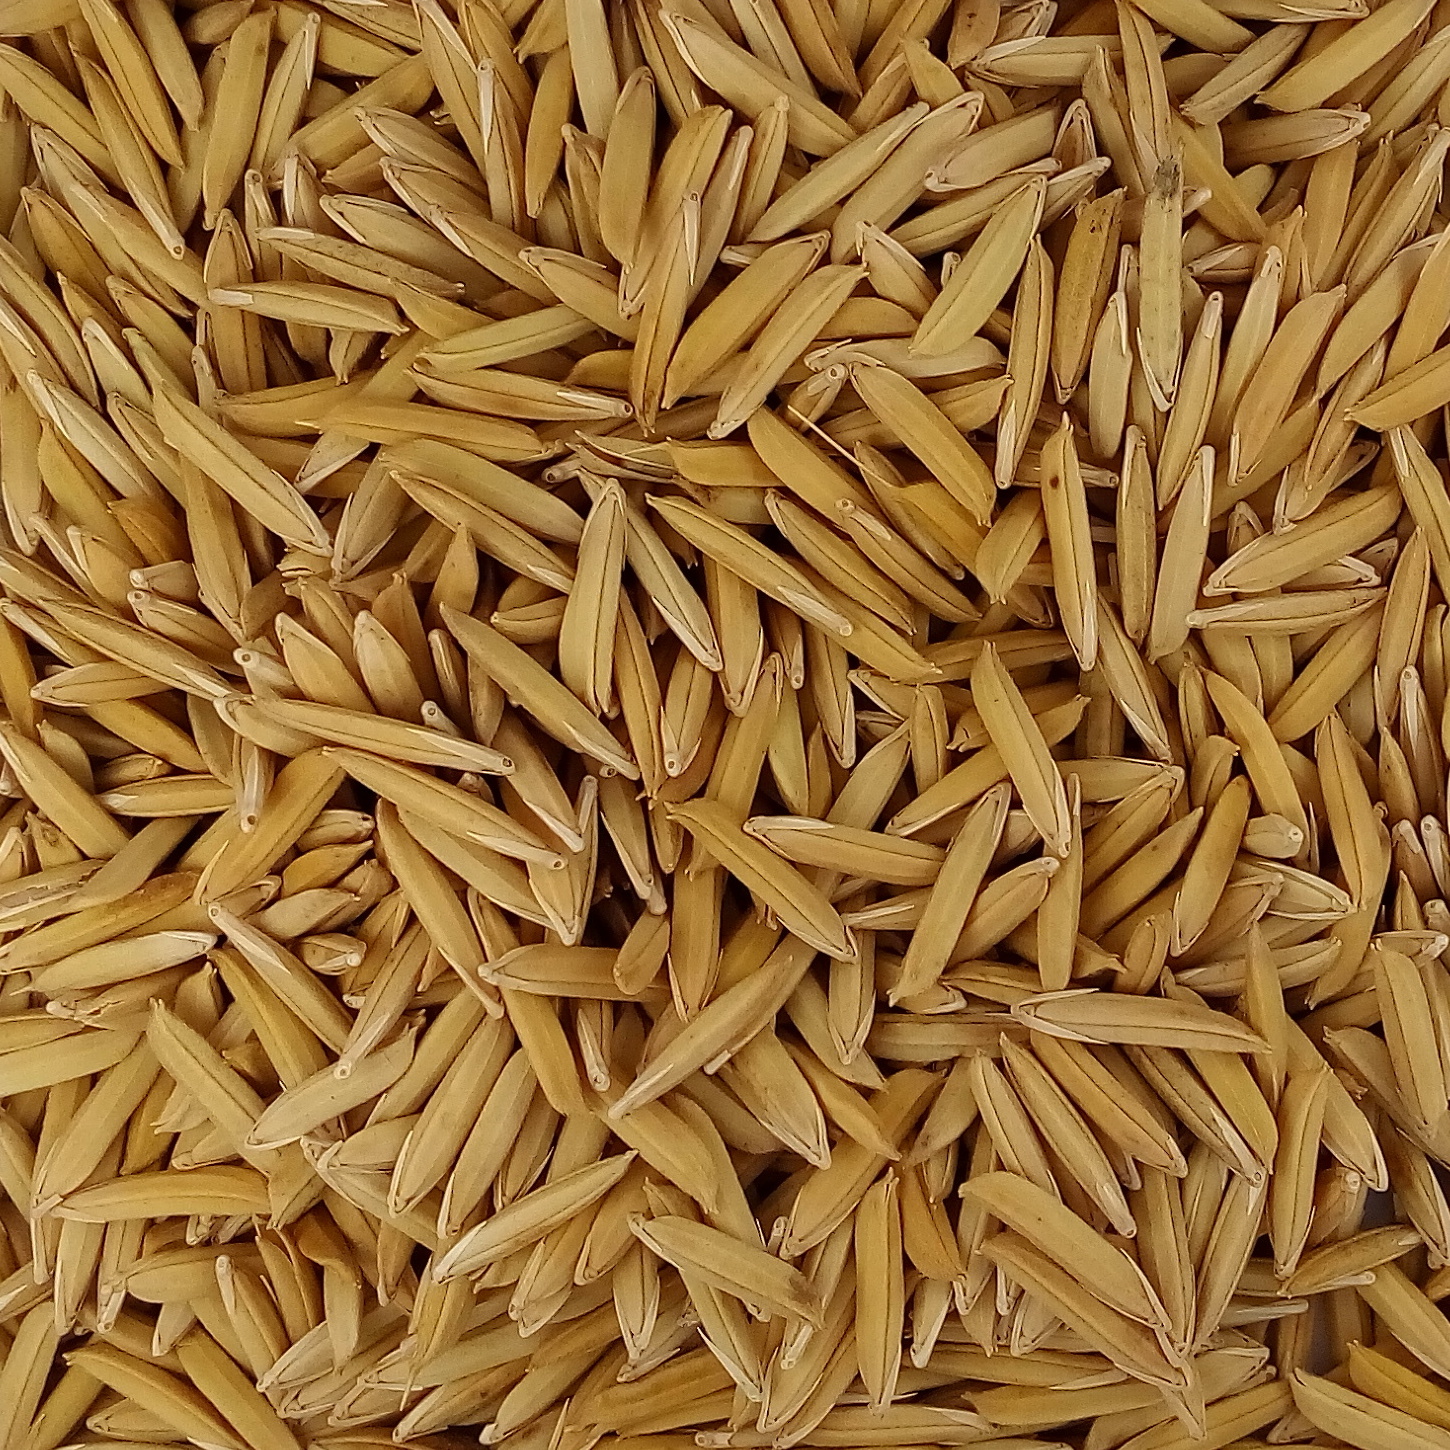
Rice seed variety: 1718